Tower Records

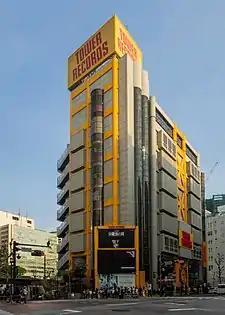
Tower Shibuya store.

The Landmark Plaza Tower Records Store in Alexandria, Virginia was permanently closed on December 18, 2006, and the Tysons Corner, Virginia, store permanently closed on December 21, 2006. The noted 24-year-old store in Washington, D.C. (Foggy Bottom) closed down the next day, as did the store in Atlanta, Georgia.